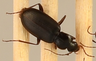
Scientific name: Calathus advena
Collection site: Rocky Mountains NEON (RMNP), plot RMNP_014